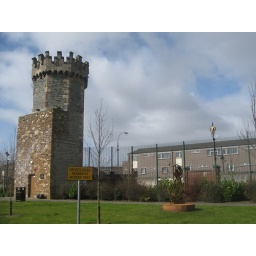
Memorial castle and 'peace' wall in (London)Derry